Sharad Kapoor

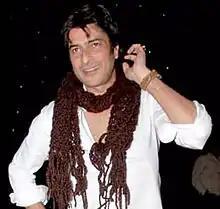
Kapoor in 2010

Sharad Kapoor (born 13 February 1976) is an Indian actor, who works in Hindi and Bengali movies and television. Having debuted in "Mera Pyara Bharat" in 1994, Kapoor has acted in many films throughout his career, including "Jai Ho", "Tamanna", "Lakshya", and "Josh". He also worked as an assistant director on the movie "Lakshmanrekha".